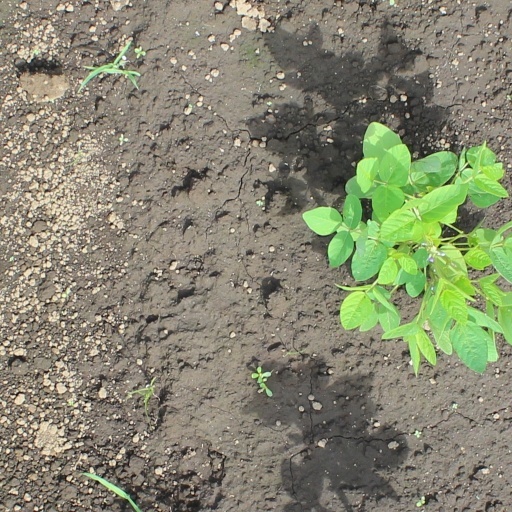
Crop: soybean